Pro Wrestling eXpress

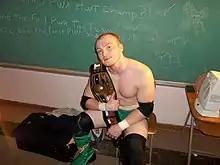
Stryder is the current PWX Three Rivers Champion

The Futures Cup Tournament is an annual professional wrestling single-elimination tournament produced by the Pro Wrestling eXpress (PWX) promotion, which has been held since 2011.